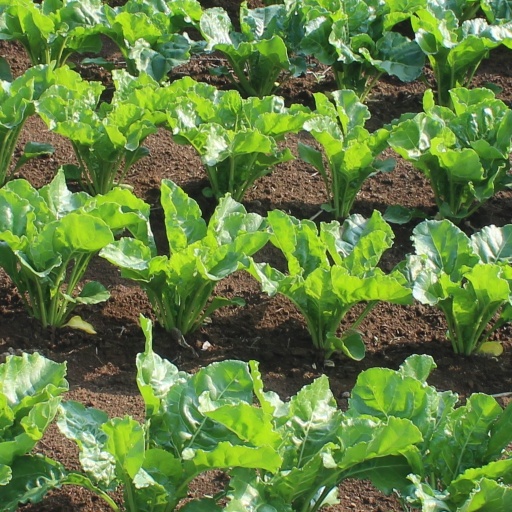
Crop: sugar beet